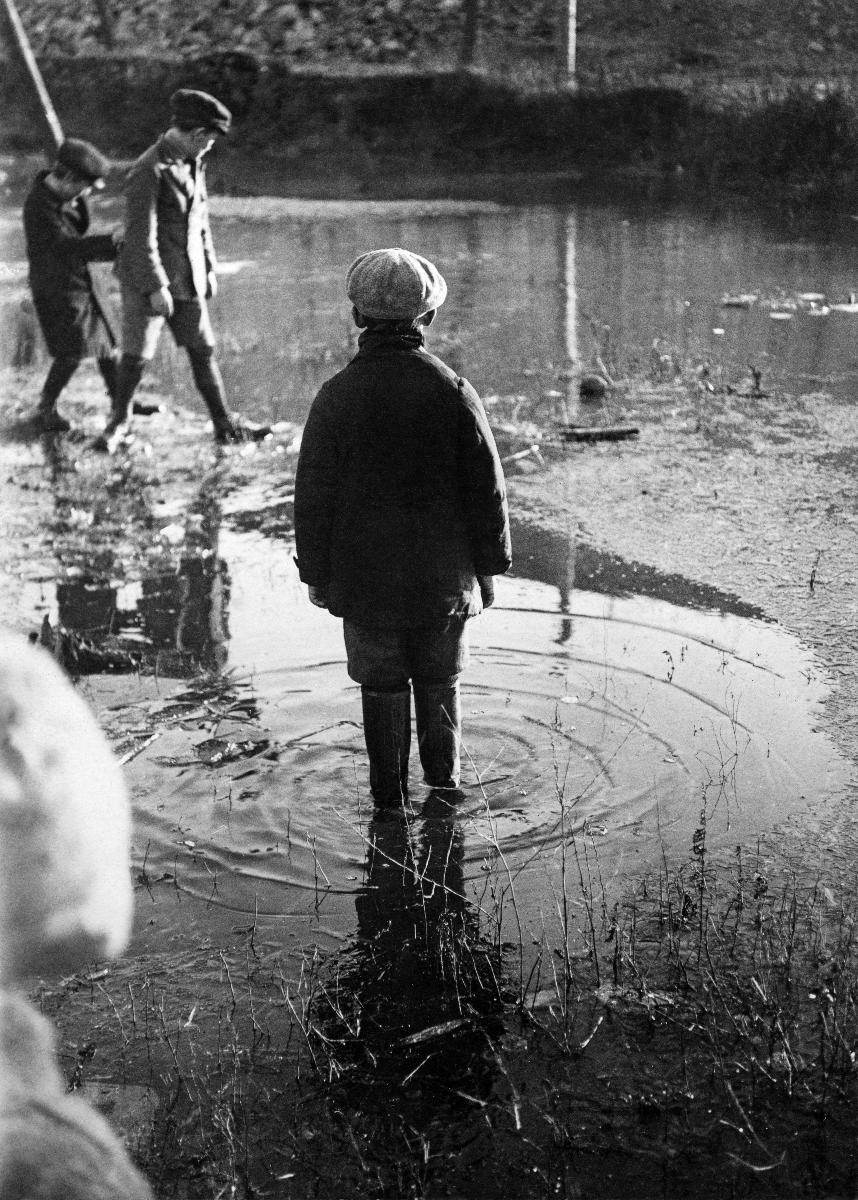
Poika vesilätäkössä
A boy in a water puddle
sisällön kuvaus: "Kevät tekee tuloaan". Poika seisoo vesilätäkössä keväällä 1933. content description: "The spring is approaching". A boy is standing in a water puddle in the spring of 1933.
Kuvaaja: Siimes, Yrjö, kuvaaja
Vuosi: 1933
Paikka: Suomi
Aiheet: lapset (ikäryhmät); pojat (ikäryhmät); kevät; vesi; leikit; lätäköt; children (age groups); boys; spring; water; plays and games; children; puddles; play; barn (åldersgrupper); pojkar; vår; vatten; lekar